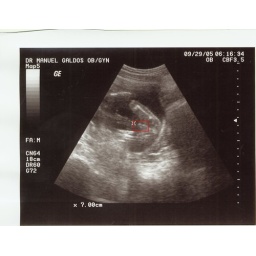
Look in the red box :-)